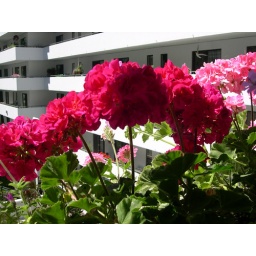
More of my balcony flowers.The building in the background is an older one that forms an L with our building.